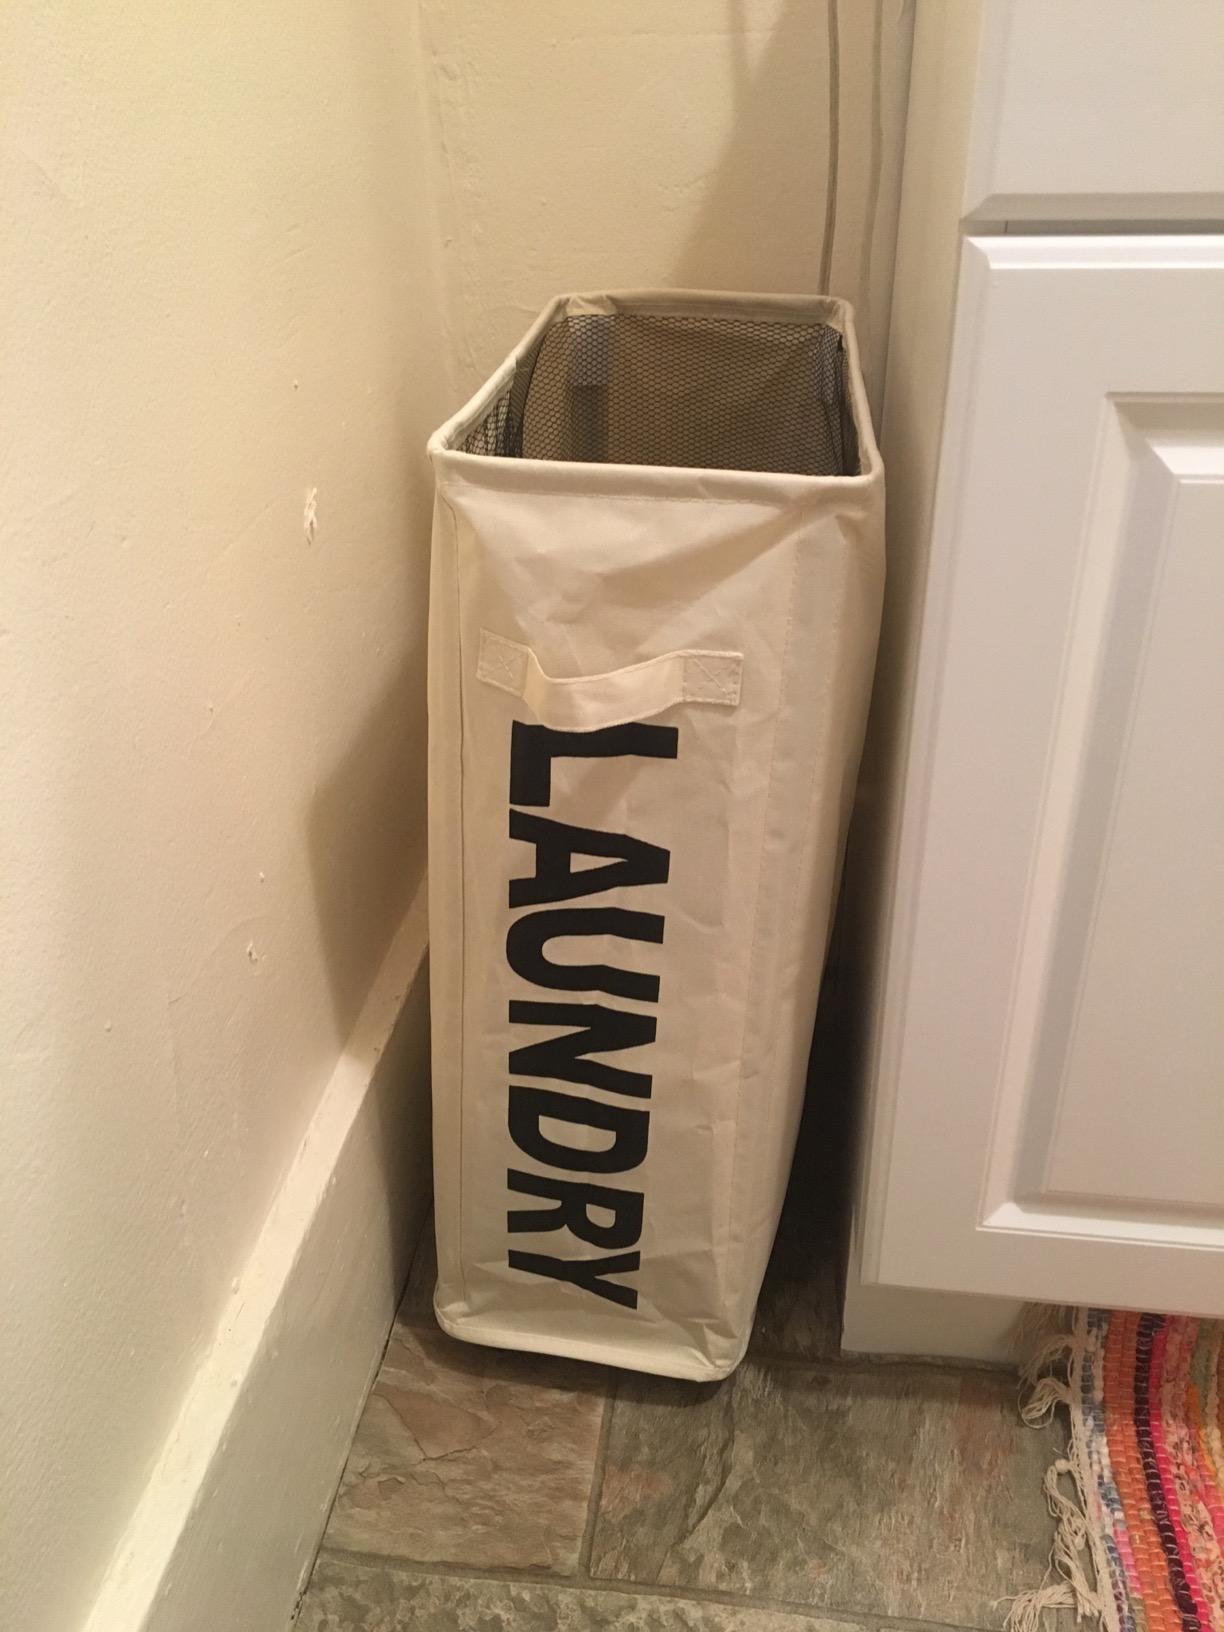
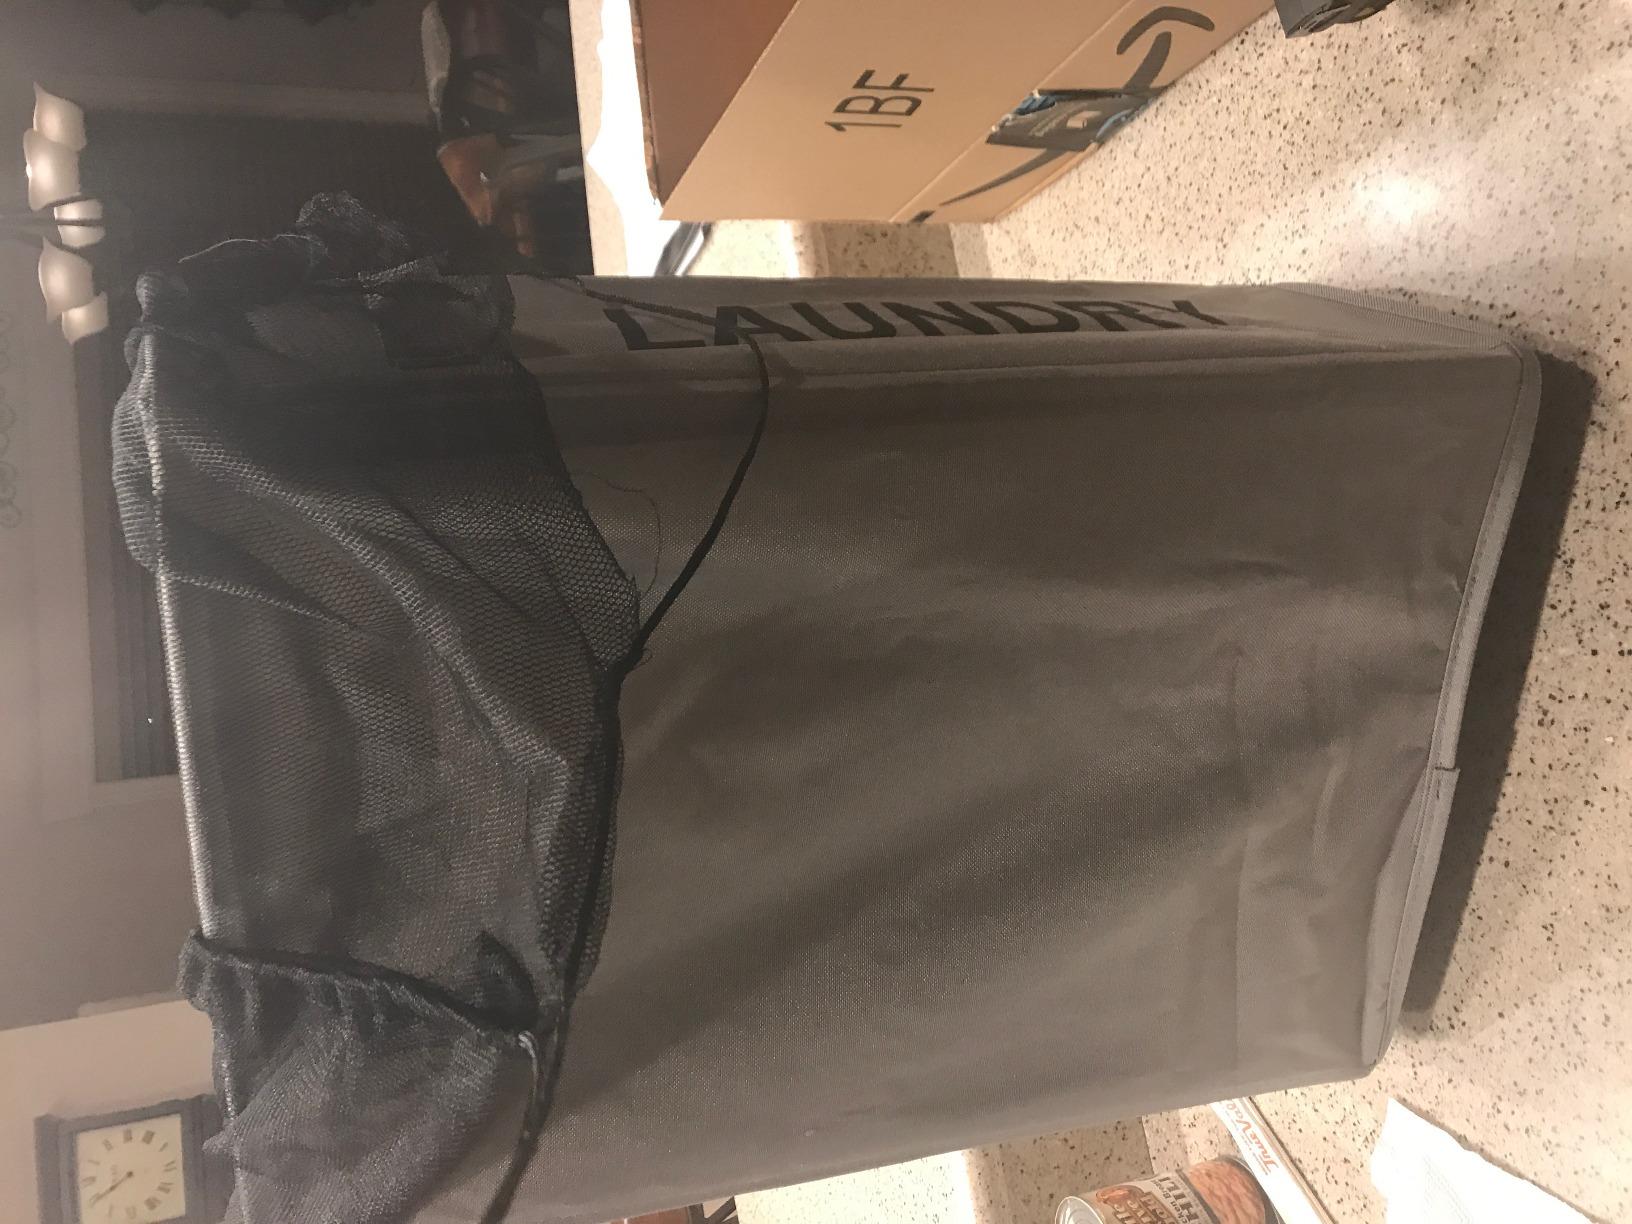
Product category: items_hamper
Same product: no